William Stern (psychologist)

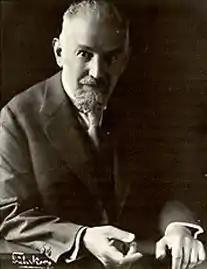
Prof. Dr. phil. Dr. h. c. mult. Stern

Louis William Stern (born Ludwig Wilhelm Stern; April 29, 1871 – March 27, 1938) was a German American psychologist and philosopher who originated personalistic psychology, which placed emphasis on the individual by examining measurable personality traits as well as the interaction of those traits within each person to create the self.